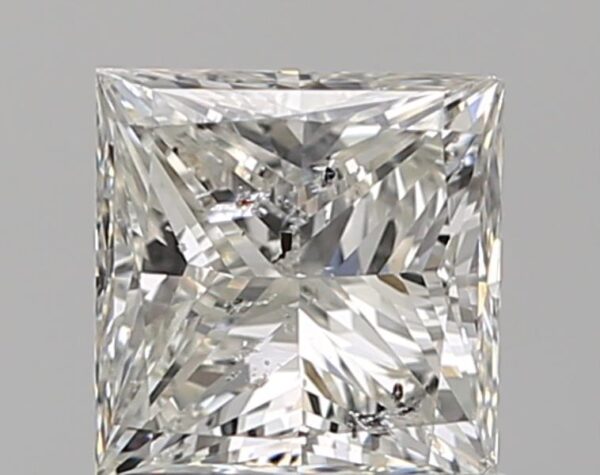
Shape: princess
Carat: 1
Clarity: SI2
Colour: H
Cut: EX
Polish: VG
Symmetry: G
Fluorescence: SL
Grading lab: HRD
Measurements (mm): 5.54 x 5.44 x 3.8